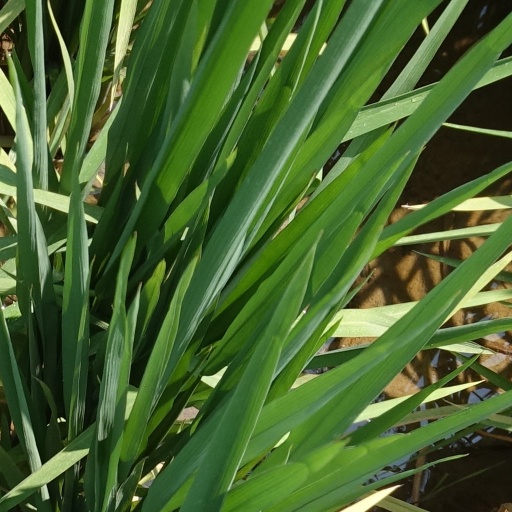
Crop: rice